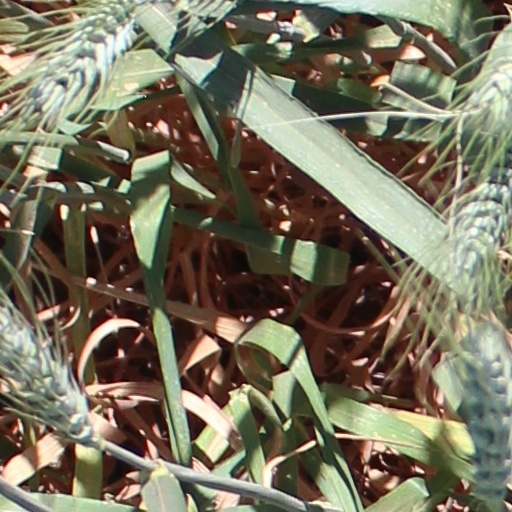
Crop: wheat